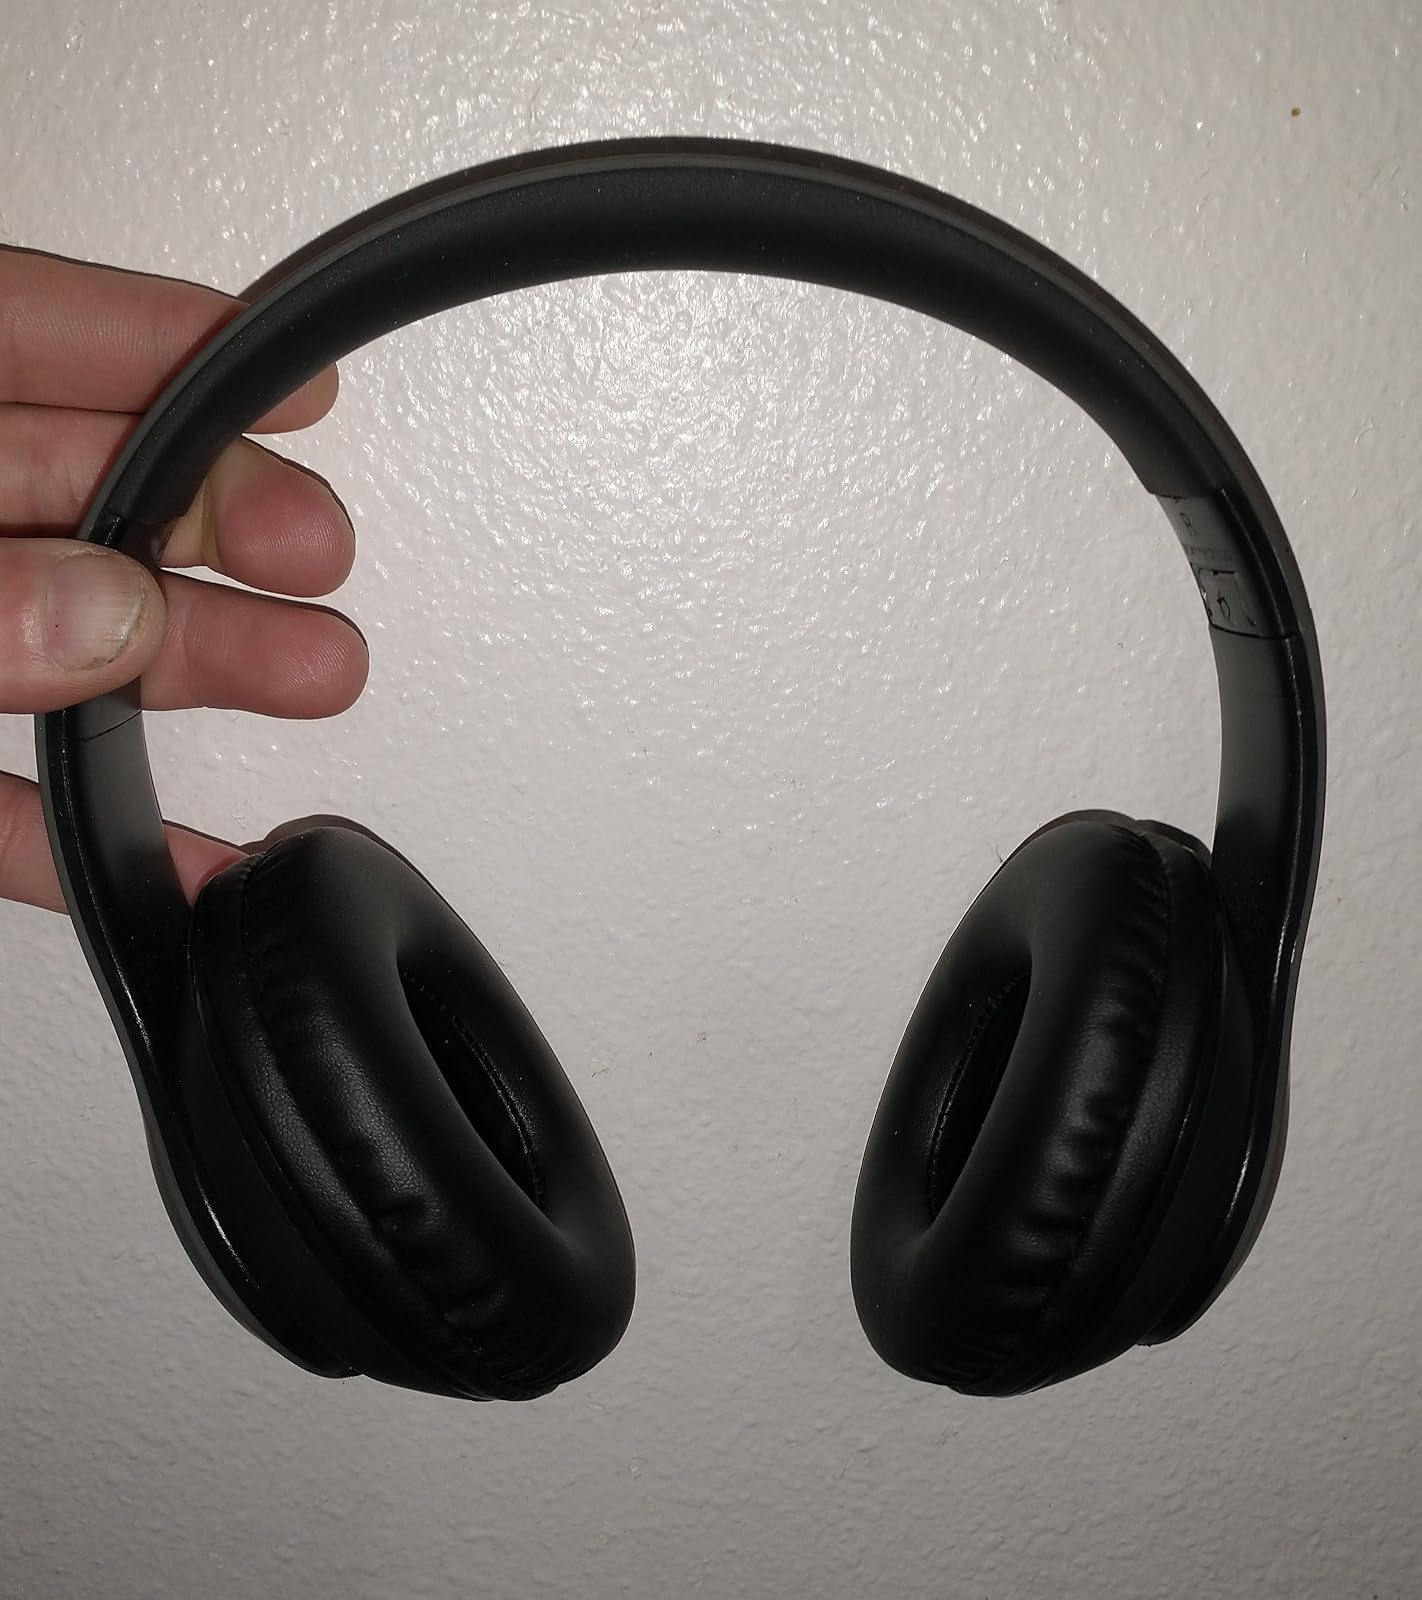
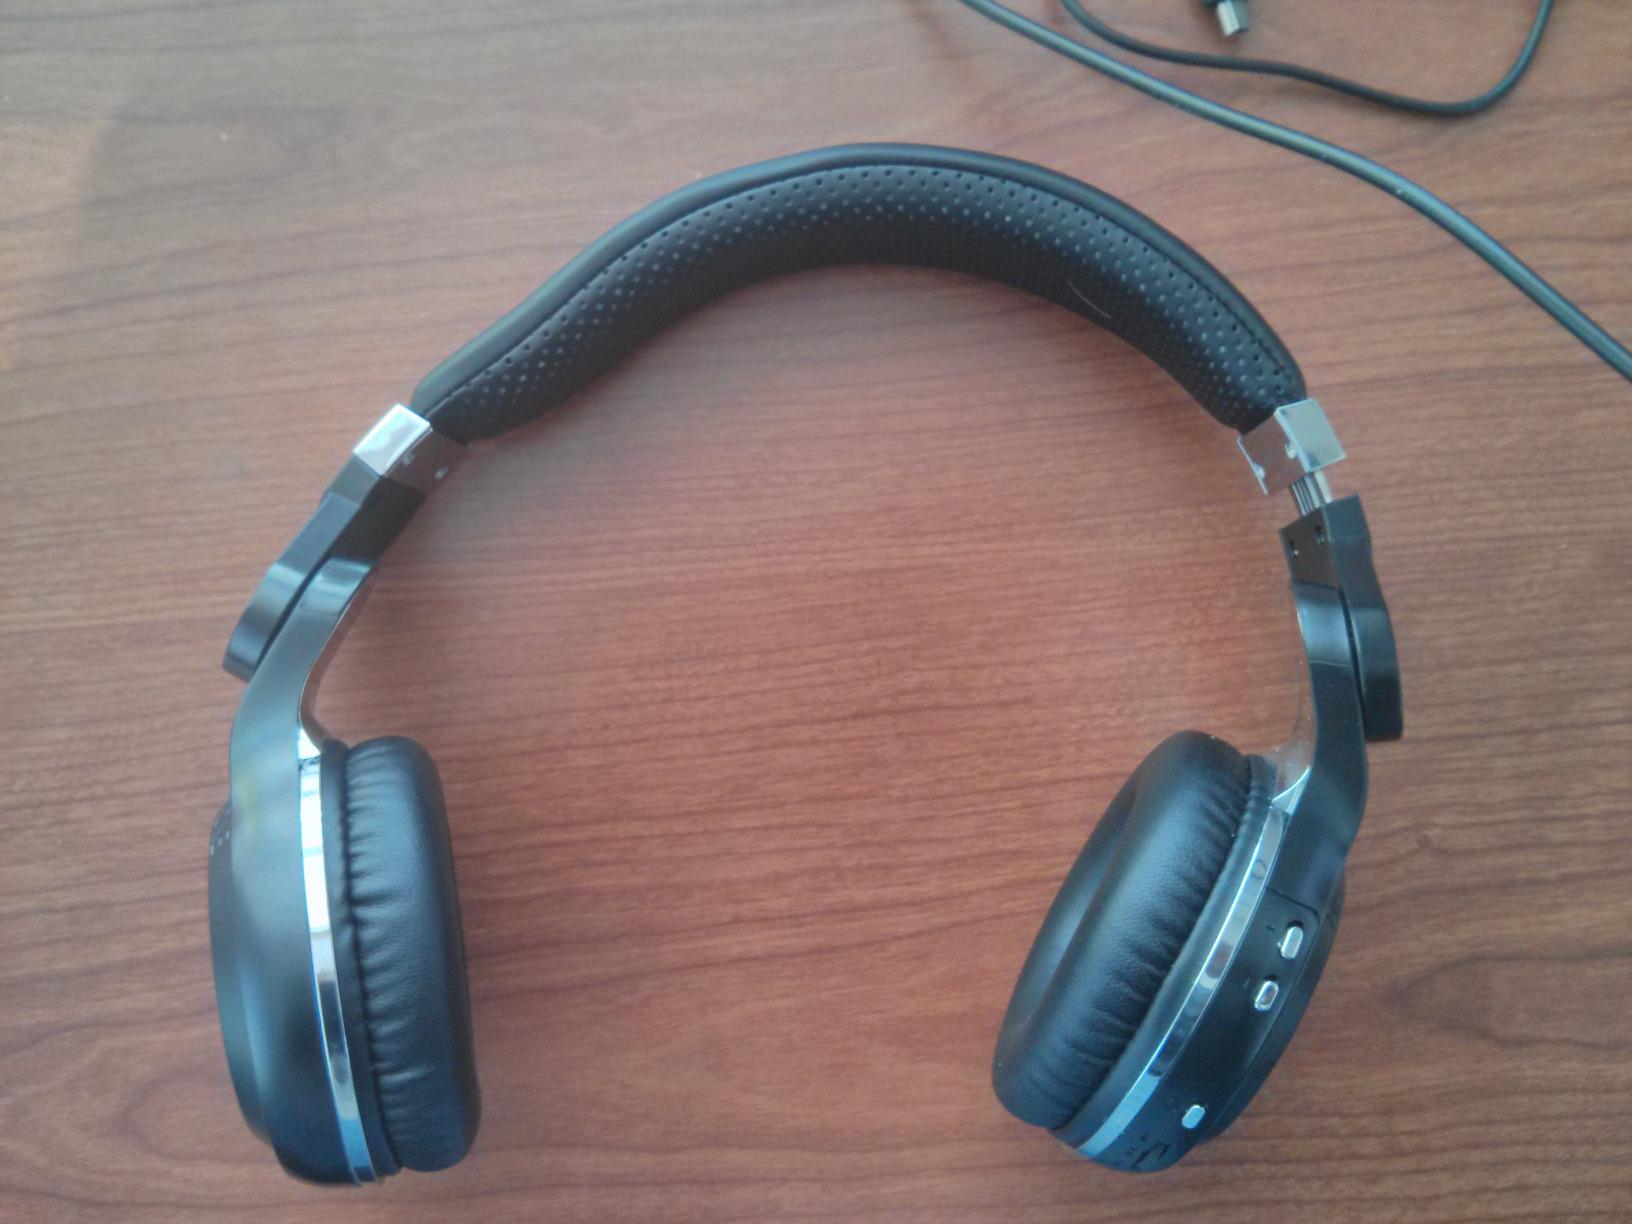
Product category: headphones
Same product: no